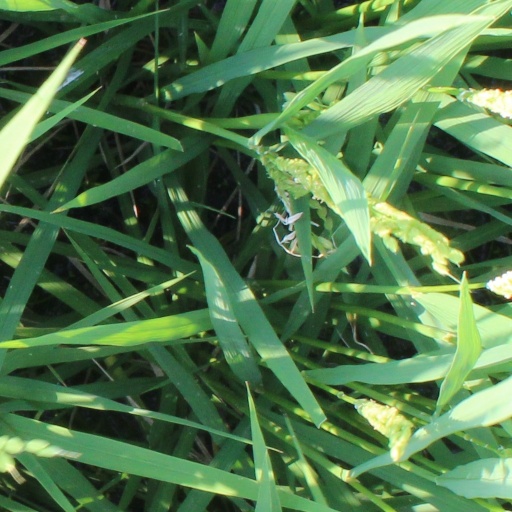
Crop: rice